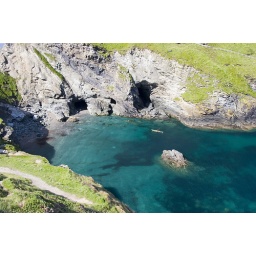
Merlin's Cave on the beach underneath the castle in Tintagel, North Cornwall